Garfield Park (Indianapolis)

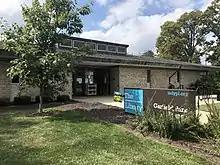
Garfield Park Branch of the Indianapolis Public Library

Other facilities include tennis courts in the southeast corner near the intersection of Shelby Street and Southern Avenue, ball fields in the west along Pagoda Drive, and horseshoe pits across Bean Creek from the Burrello Family Center.